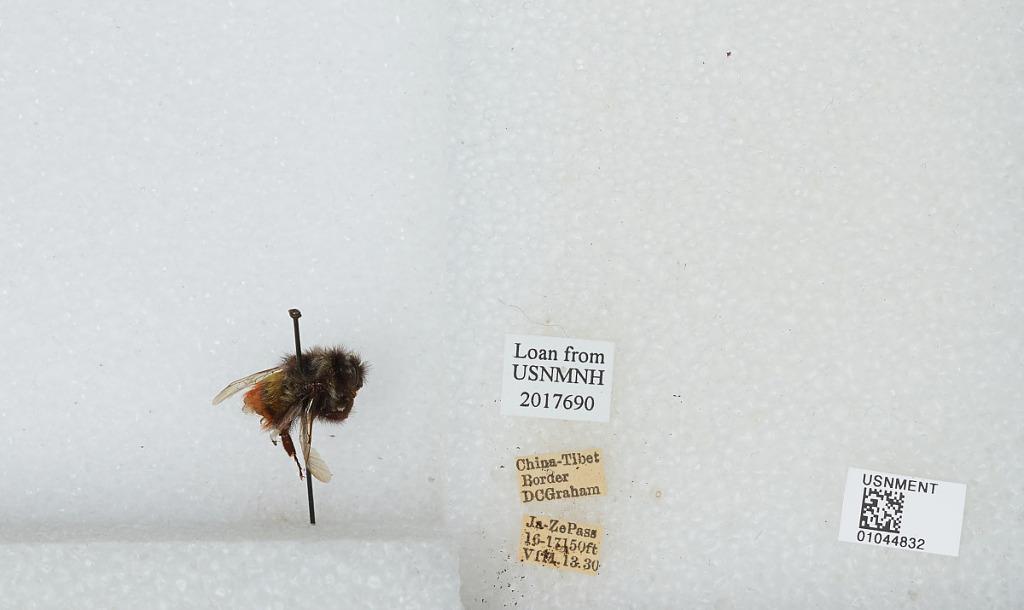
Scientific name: Bombus sp.
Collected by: D. Graham
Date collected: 1930-8-13
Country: China
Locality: Ja-Ze Pass, China-Tibet border